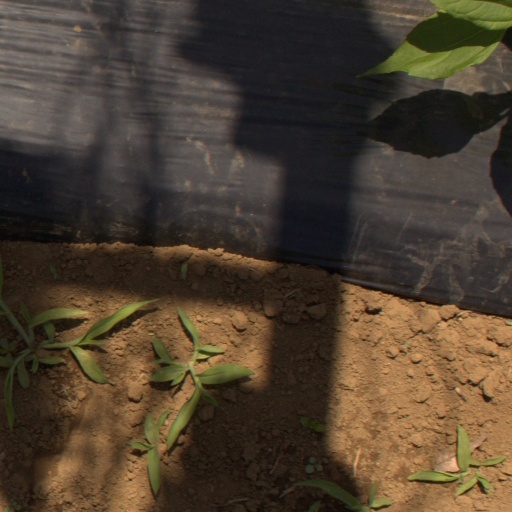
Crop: Jerusalem artichoke